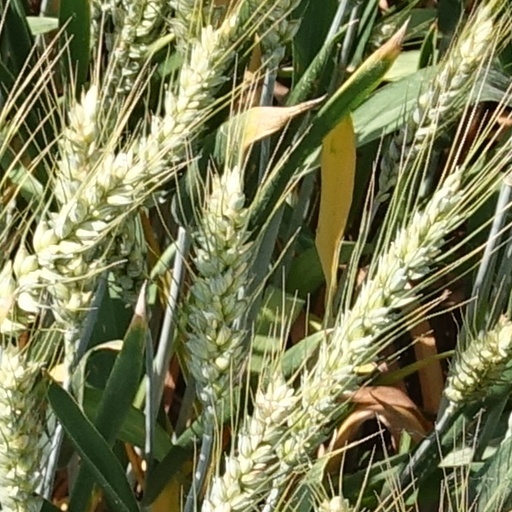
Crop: wheat